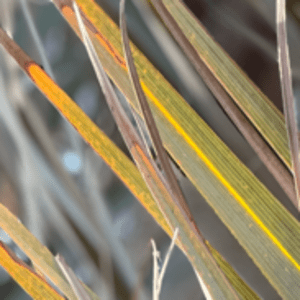
Label: Magnesium Deficiency